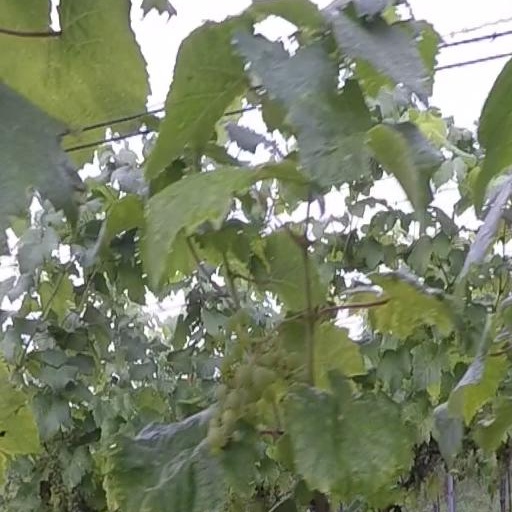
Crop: grape